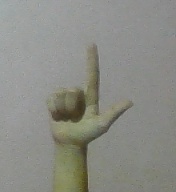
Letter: laam